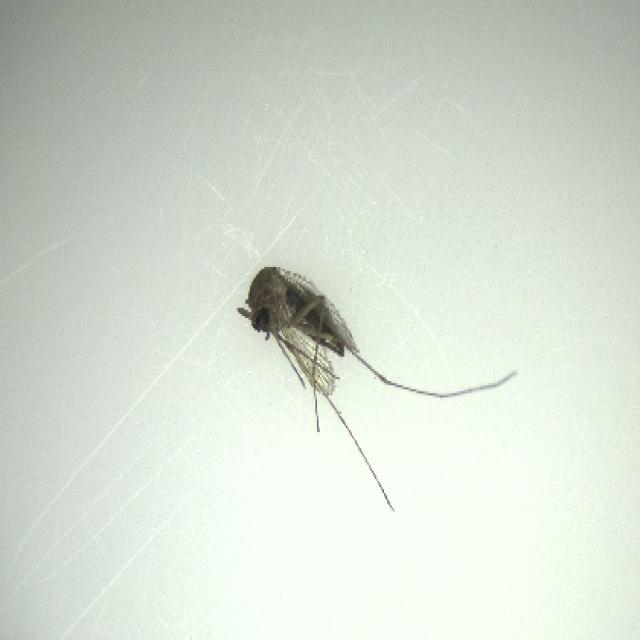
Species: culex_tritaeniorhynchus